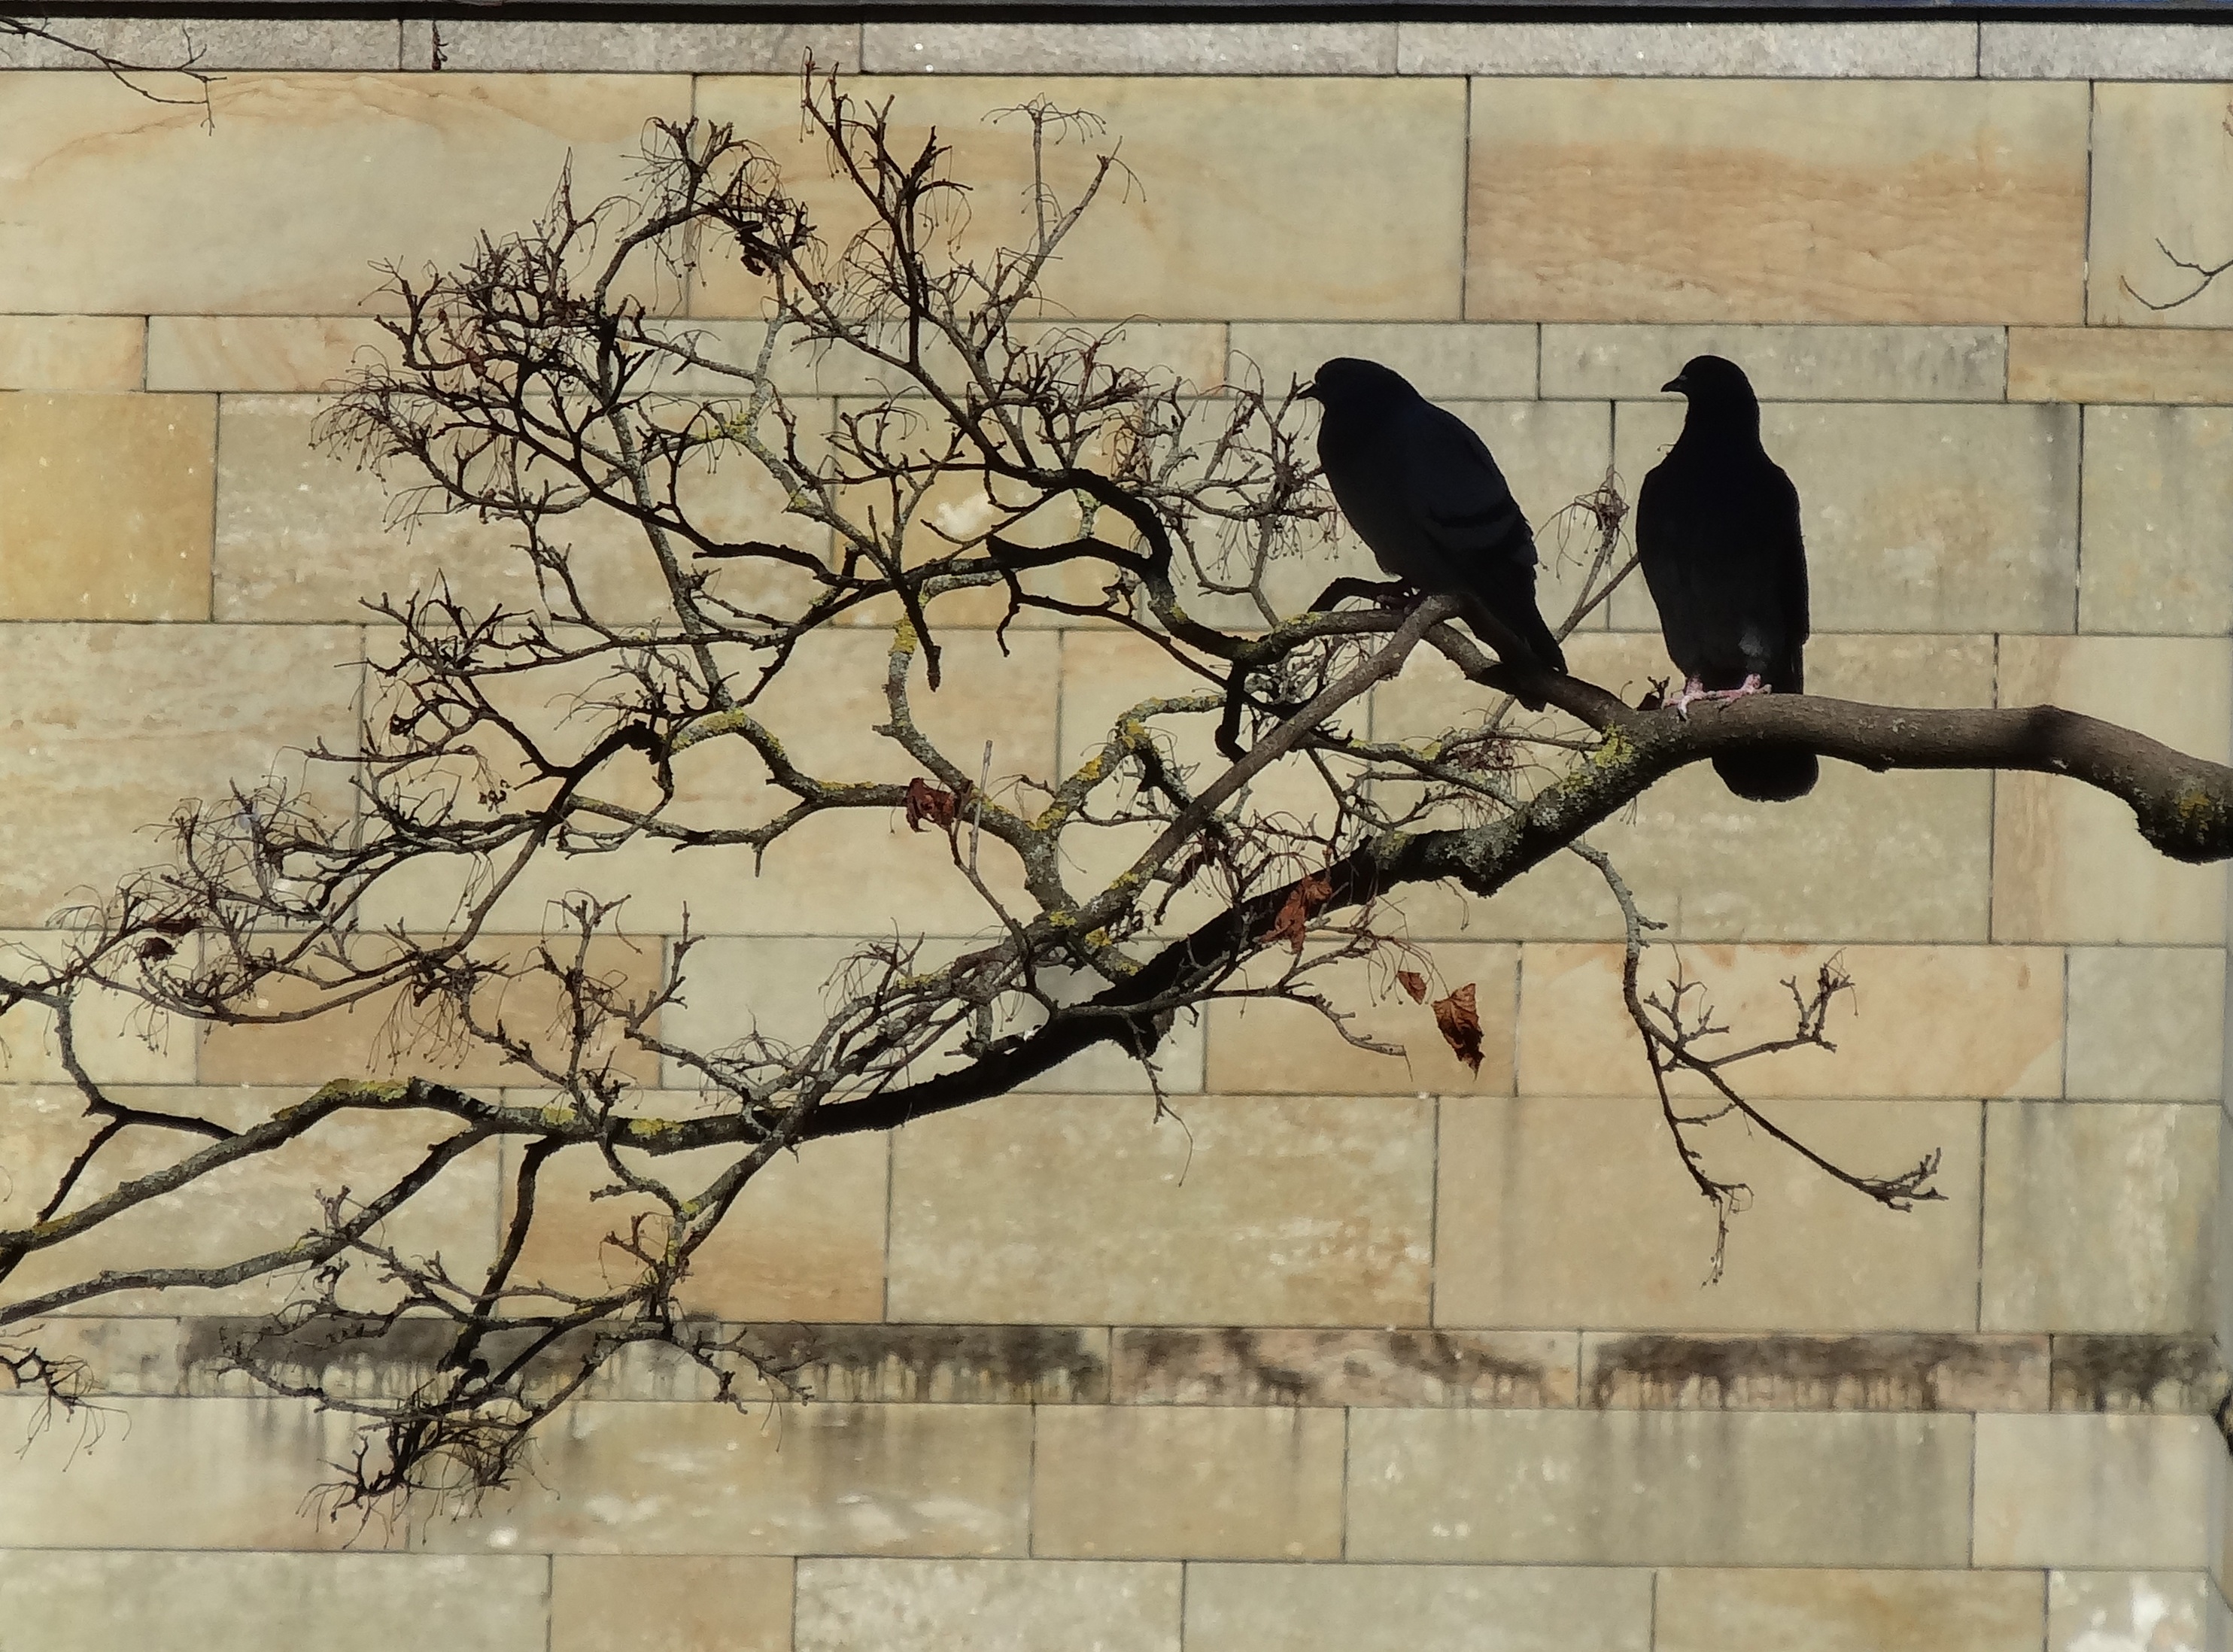
tree, branch, bird, flower, wall, spring, shadow, contrast, lichtspiel, art, dove, mood, impressions, impression, perching bird